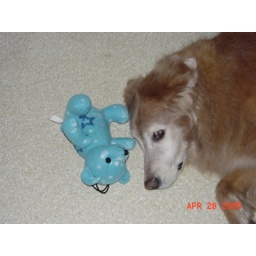
Amber took this bear all over the house with her.